Miri

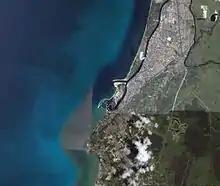
Miri City as seen from satellite image

Miri City currently elects one member of parliament from the Miri parliamentary seat (P.219) into the Parliament of Malaysia. The city also elects 3 state assemblymen into the Sarawak State Legislative Assembly, namely Piasau, Pujut, and Senadin.